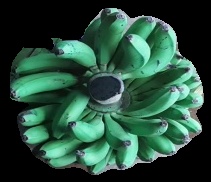
Variety: pachbale
Grade: grade1